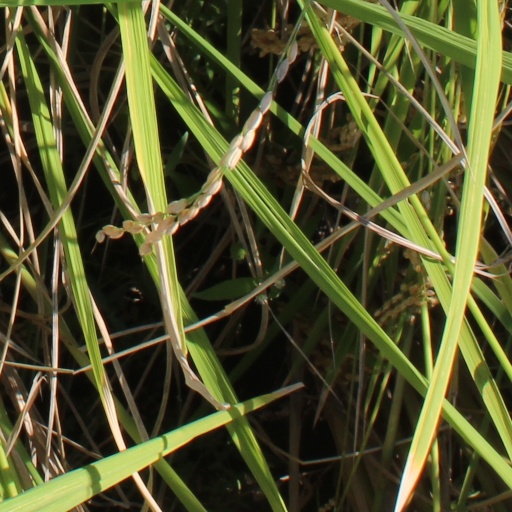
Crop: rice